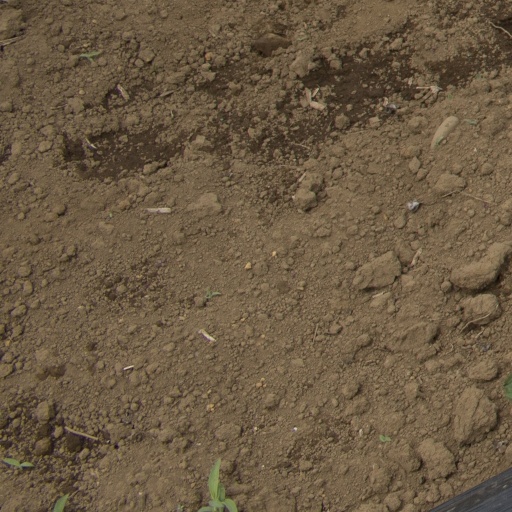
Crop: Jerusalem artichoke